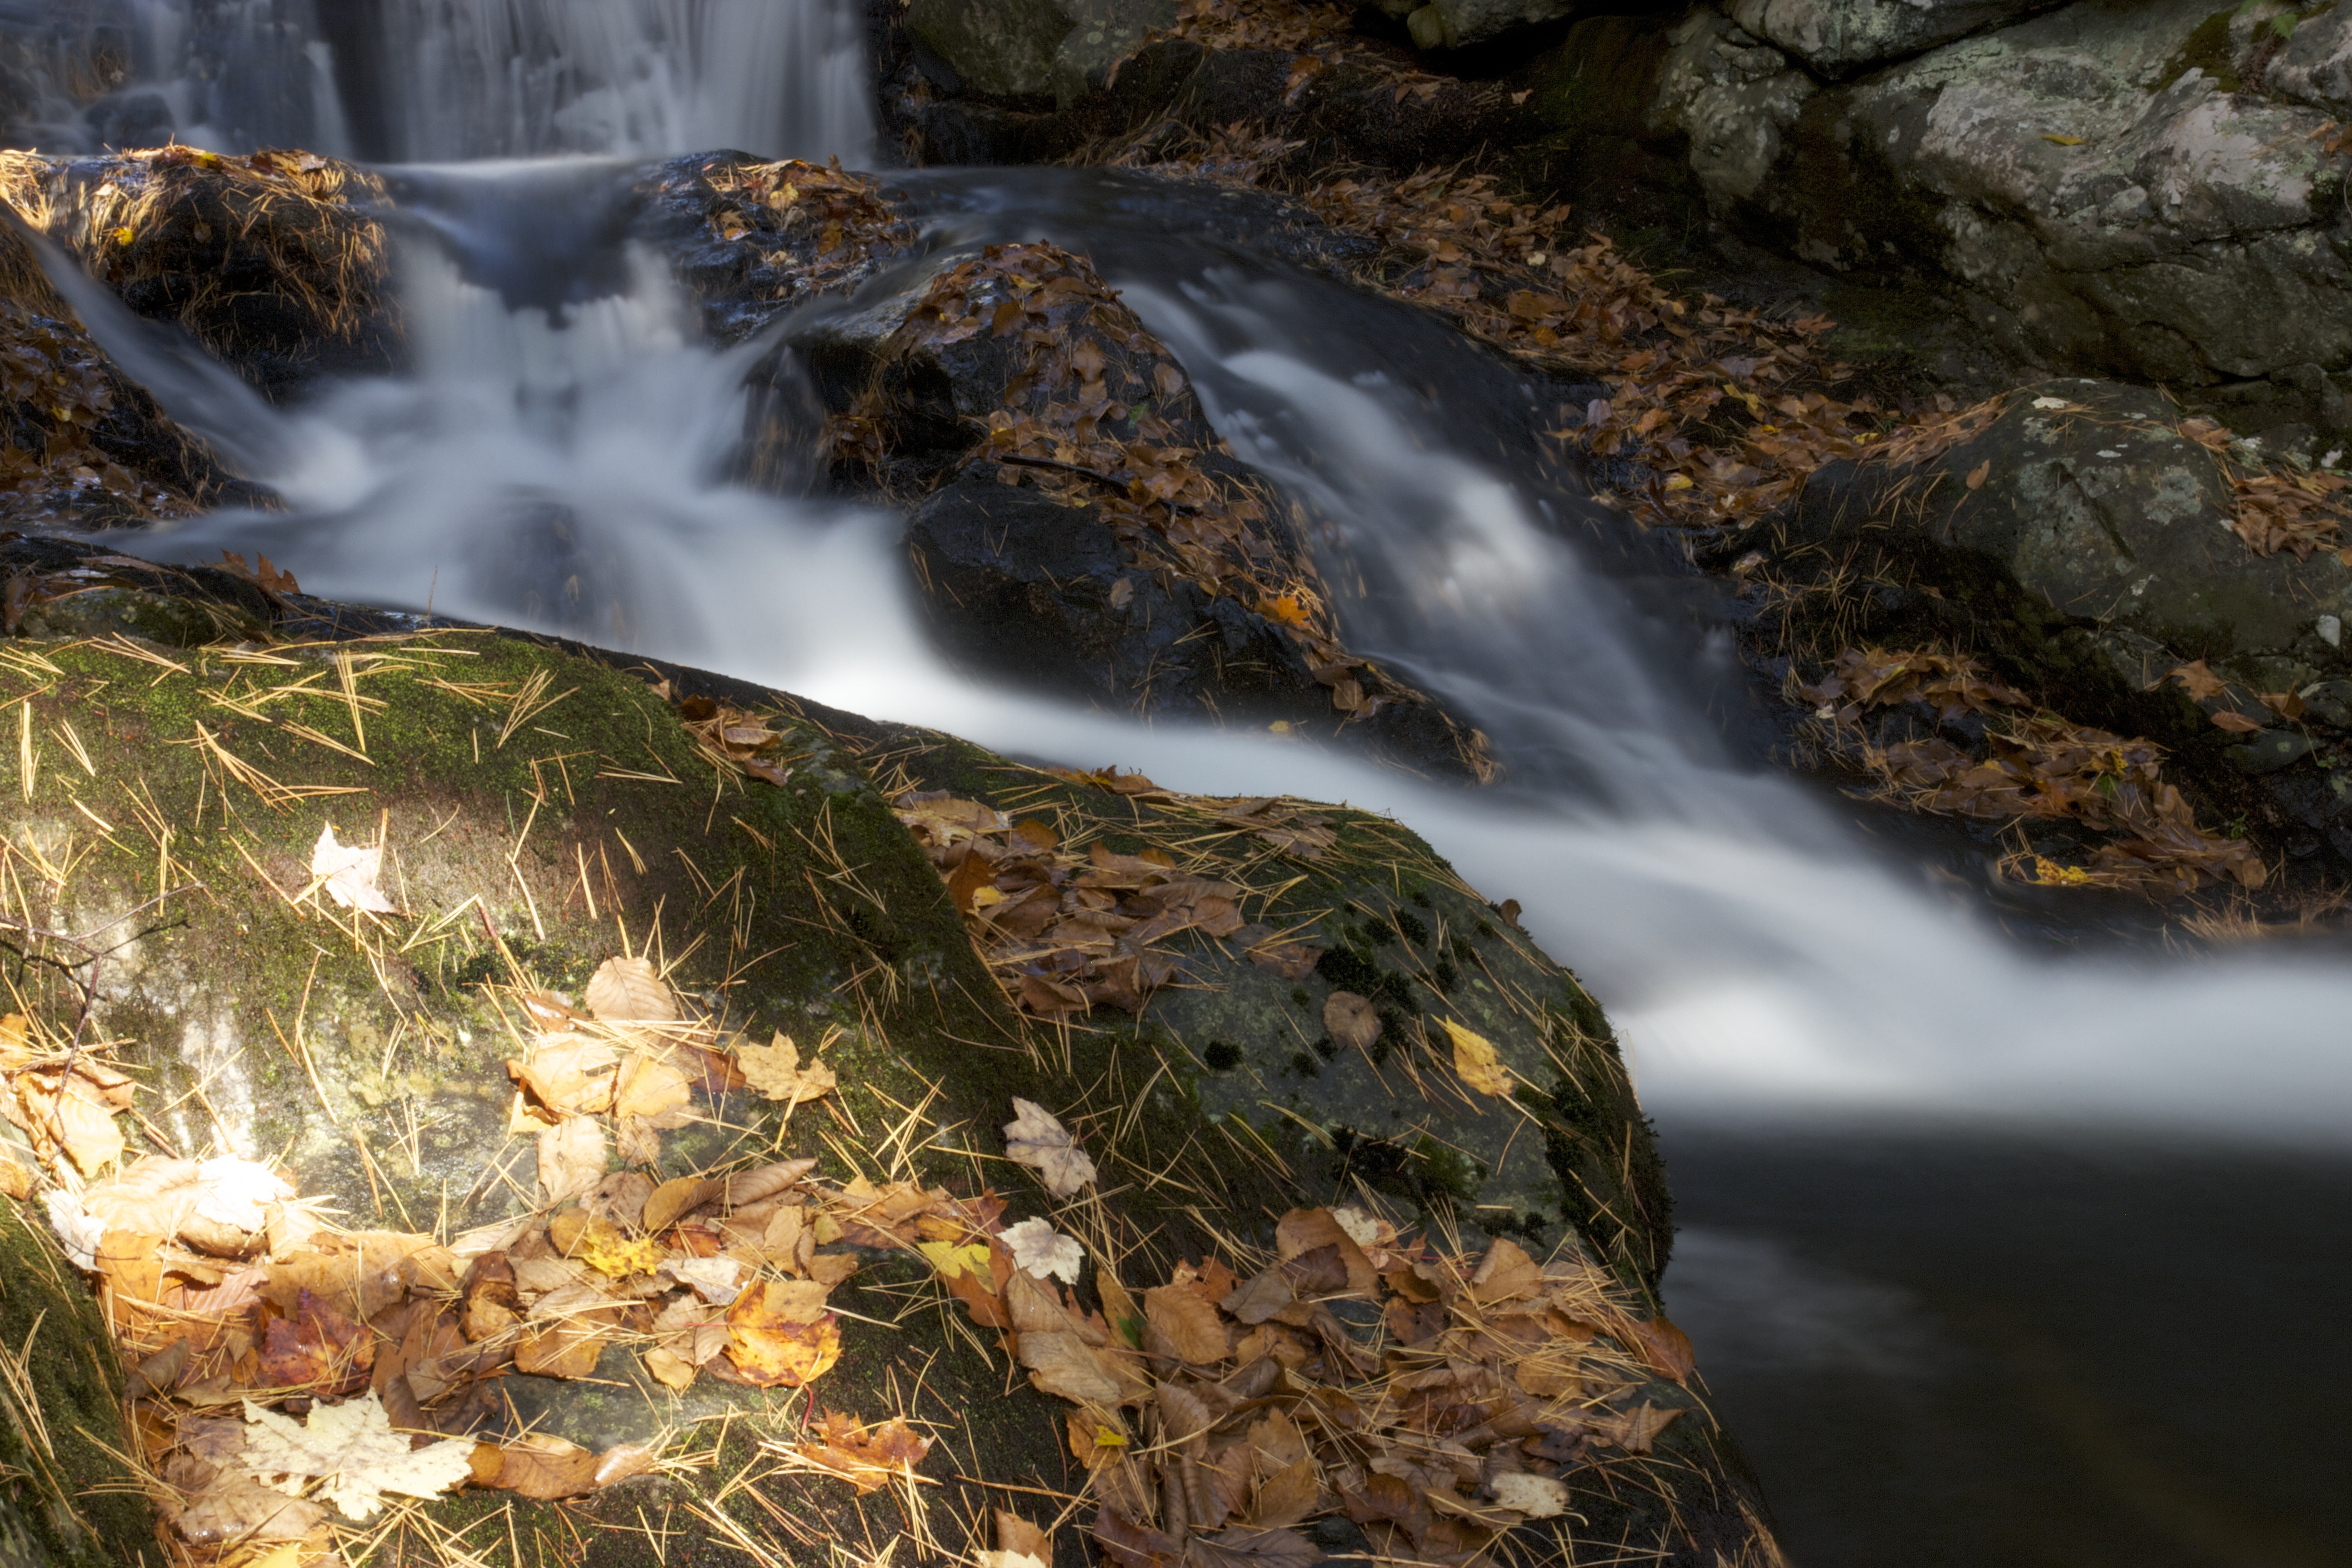
landscape, water, nature, forest, outdoor, rock, waterfall, creek, wilderness, liquid, leaf, wet, river, stone, motion, wild, environment, stream, spring, green, flow, cascade, flowing, natural, autumn, fresh, season, body of water, freshness, purity, water feature